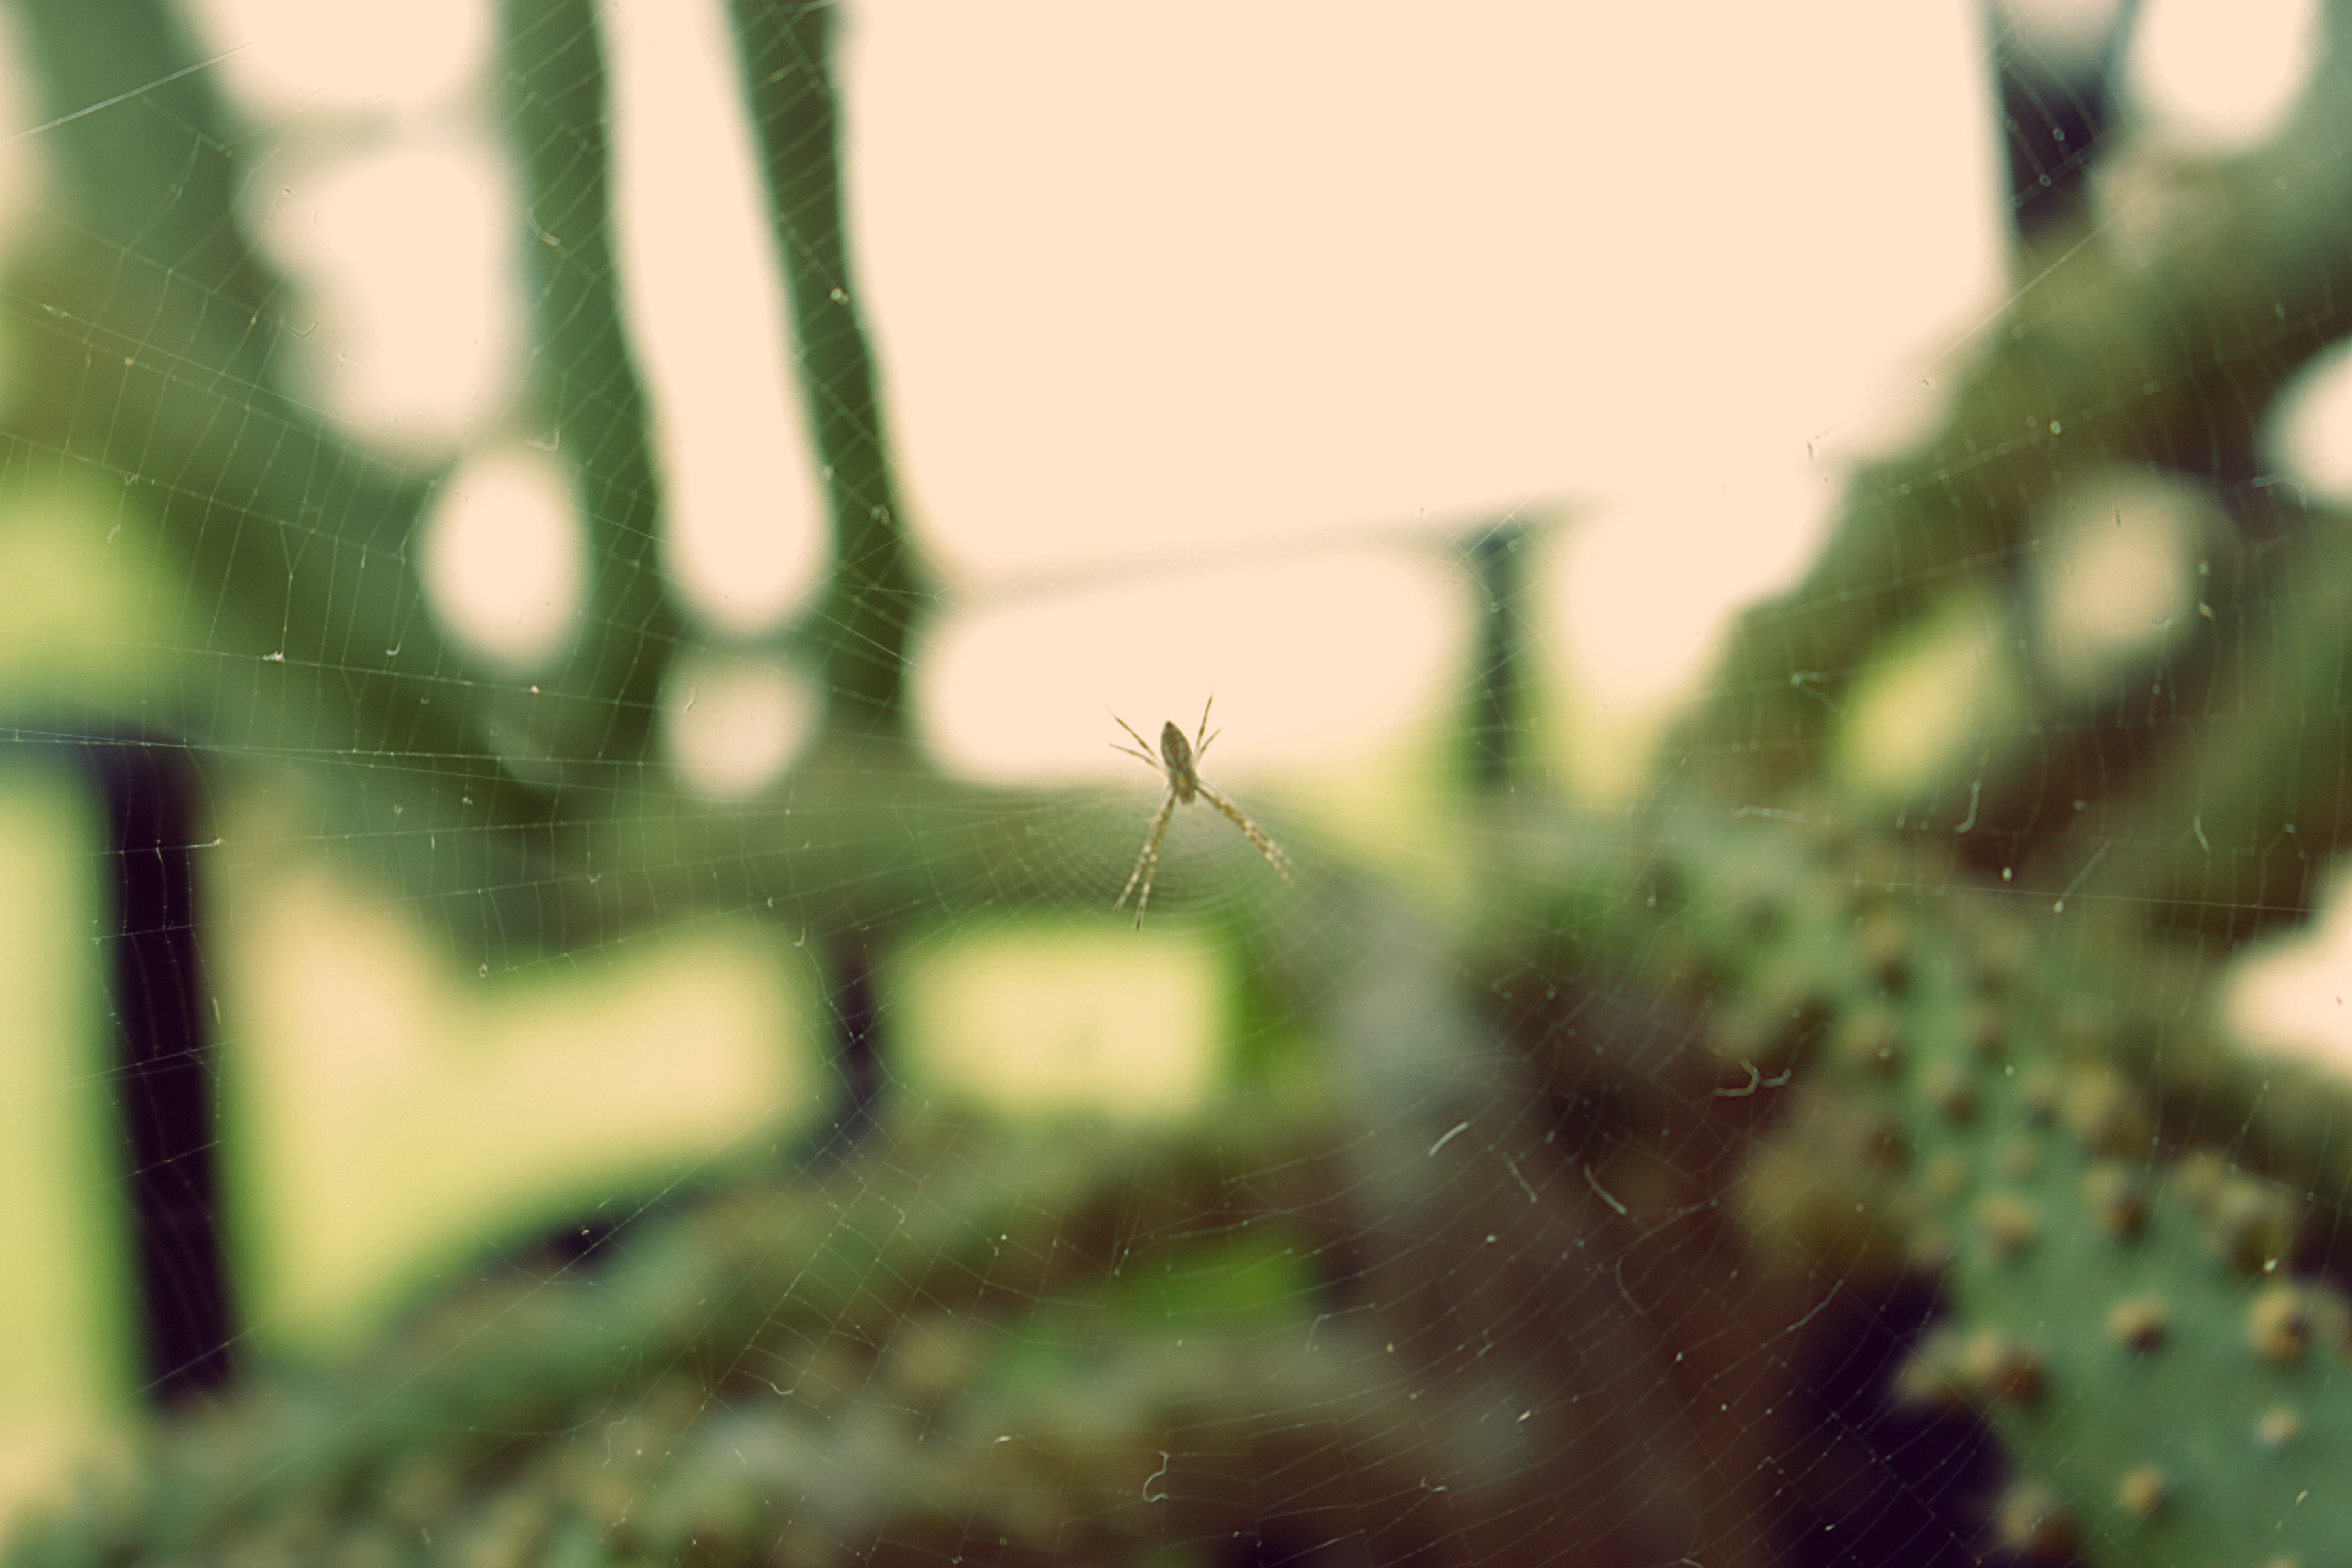
spider, nature, plants, green, vegetation, leaf, close up, grass, macro photography, sunlight, plant stem, tree, moisture, grass family